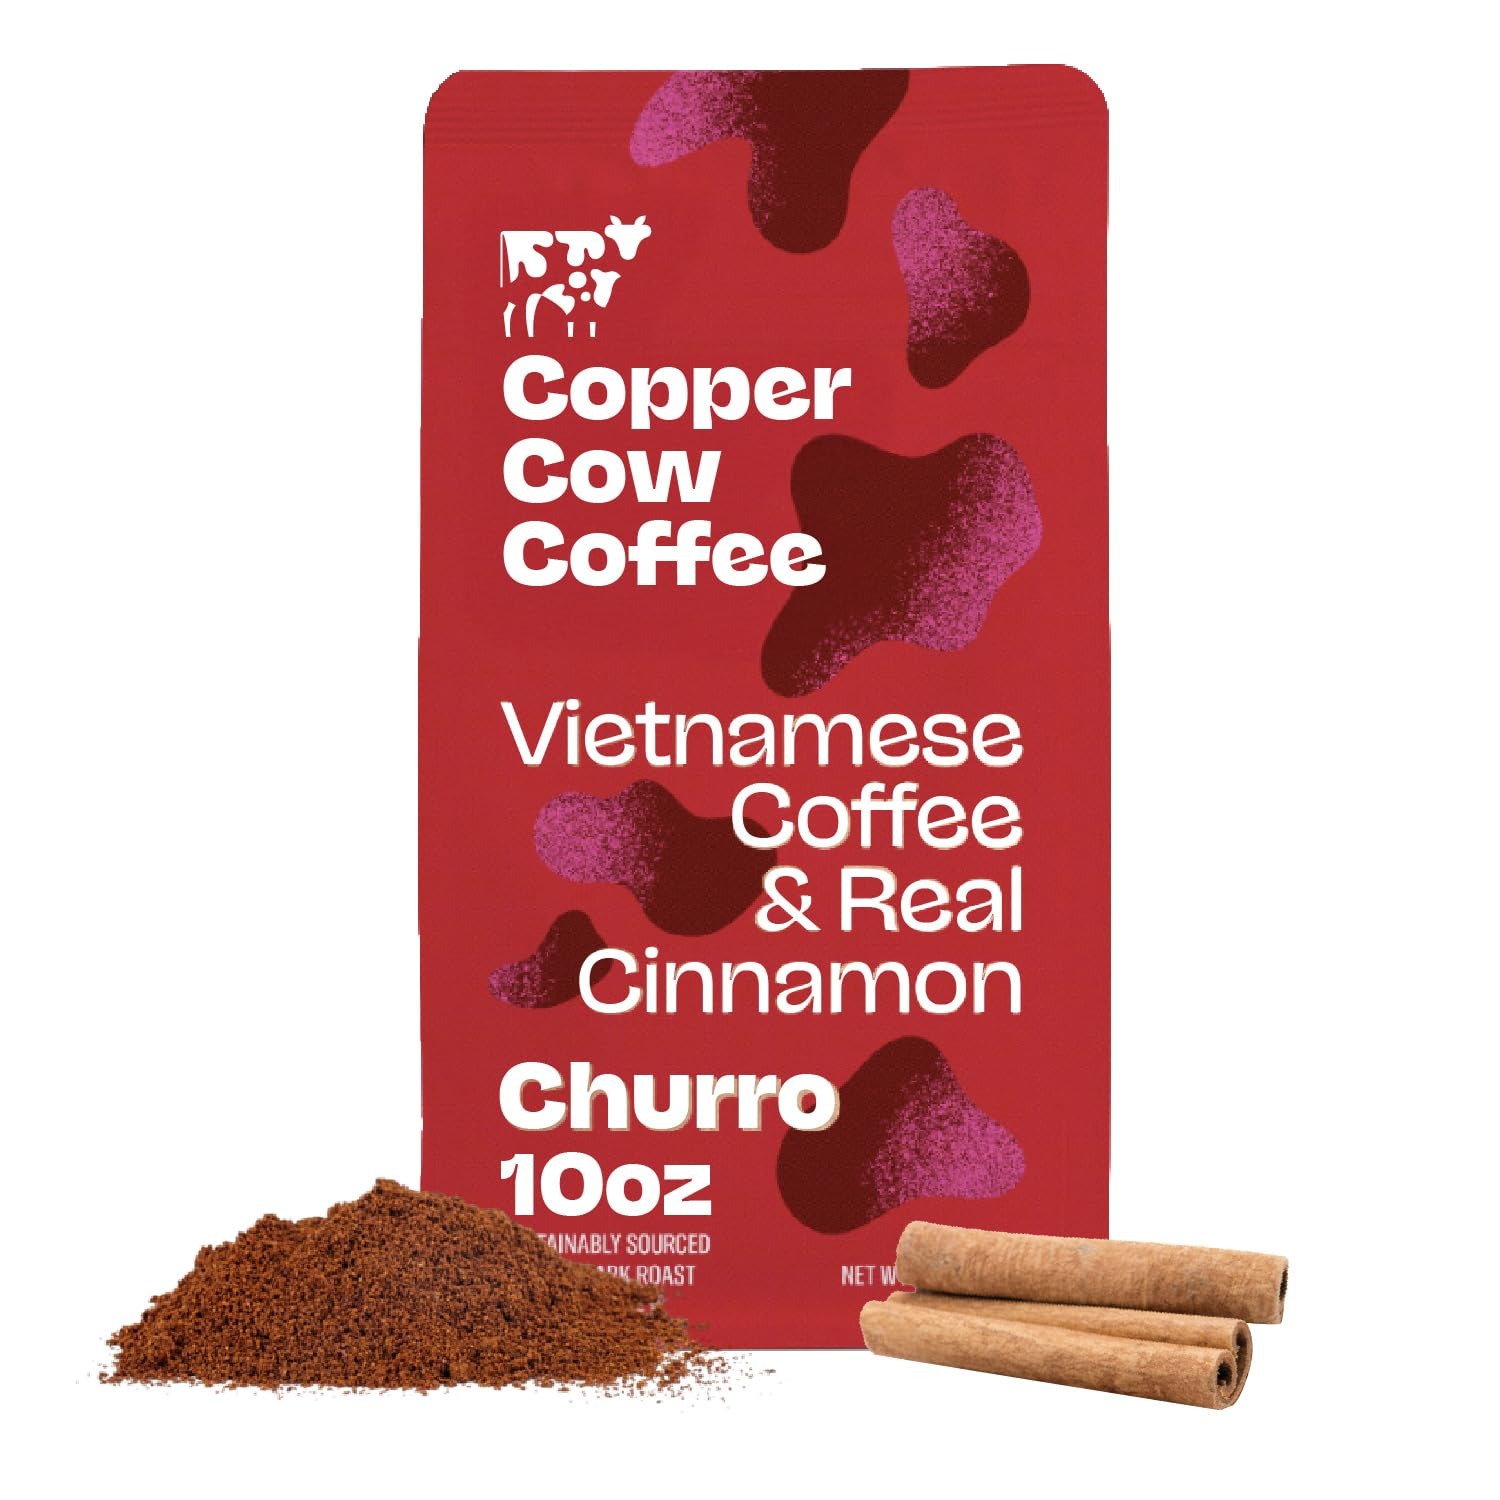
Item Name: Copper Cow Premium Vietnamese Ground Coffee | Churro | Dark Roast | Flavored with Real Cinnamon | Universal Grind | 10 oz
Bullet Point 1: WHAT'S INCLUDED – One 10oz bag of Churro Ground Coffee.
Bullet Point 2: BREW YOUR WAY - Our universal grind works with whatever home coffee maker you're loyal to - drip, french press, cold brew, pour over, and more
Bullet Point 3: REAL CINNAMON ONLY - We grind real cinnamon sticks right into your coffee to infuse while it brews. No sketchy artificial ingredients or “natural flavors” here!
Bullet Point 4: 100% VIETNAMESE ORIGIN COFFEE - Our unique blend of robusta coffee exudes tasting notes of rich chocolate and nutty undertones with a smooth finish.
Bullet Point 5: SUSTAINABLY SOURCED - We’re woman-owned, pay our Vietnamese farmers 2x market rate, and partner with them to drastically reduce their environmental impact.
Product Description: We grind real cinnamon sticks right into your coffee to infuse while it brews. No sketchy synthetic flavors.
Value: 10.0
Unit: Ounce

Price: 14.99